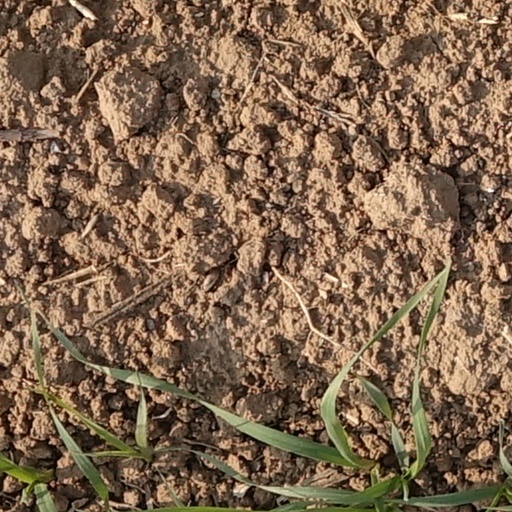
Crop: wheat